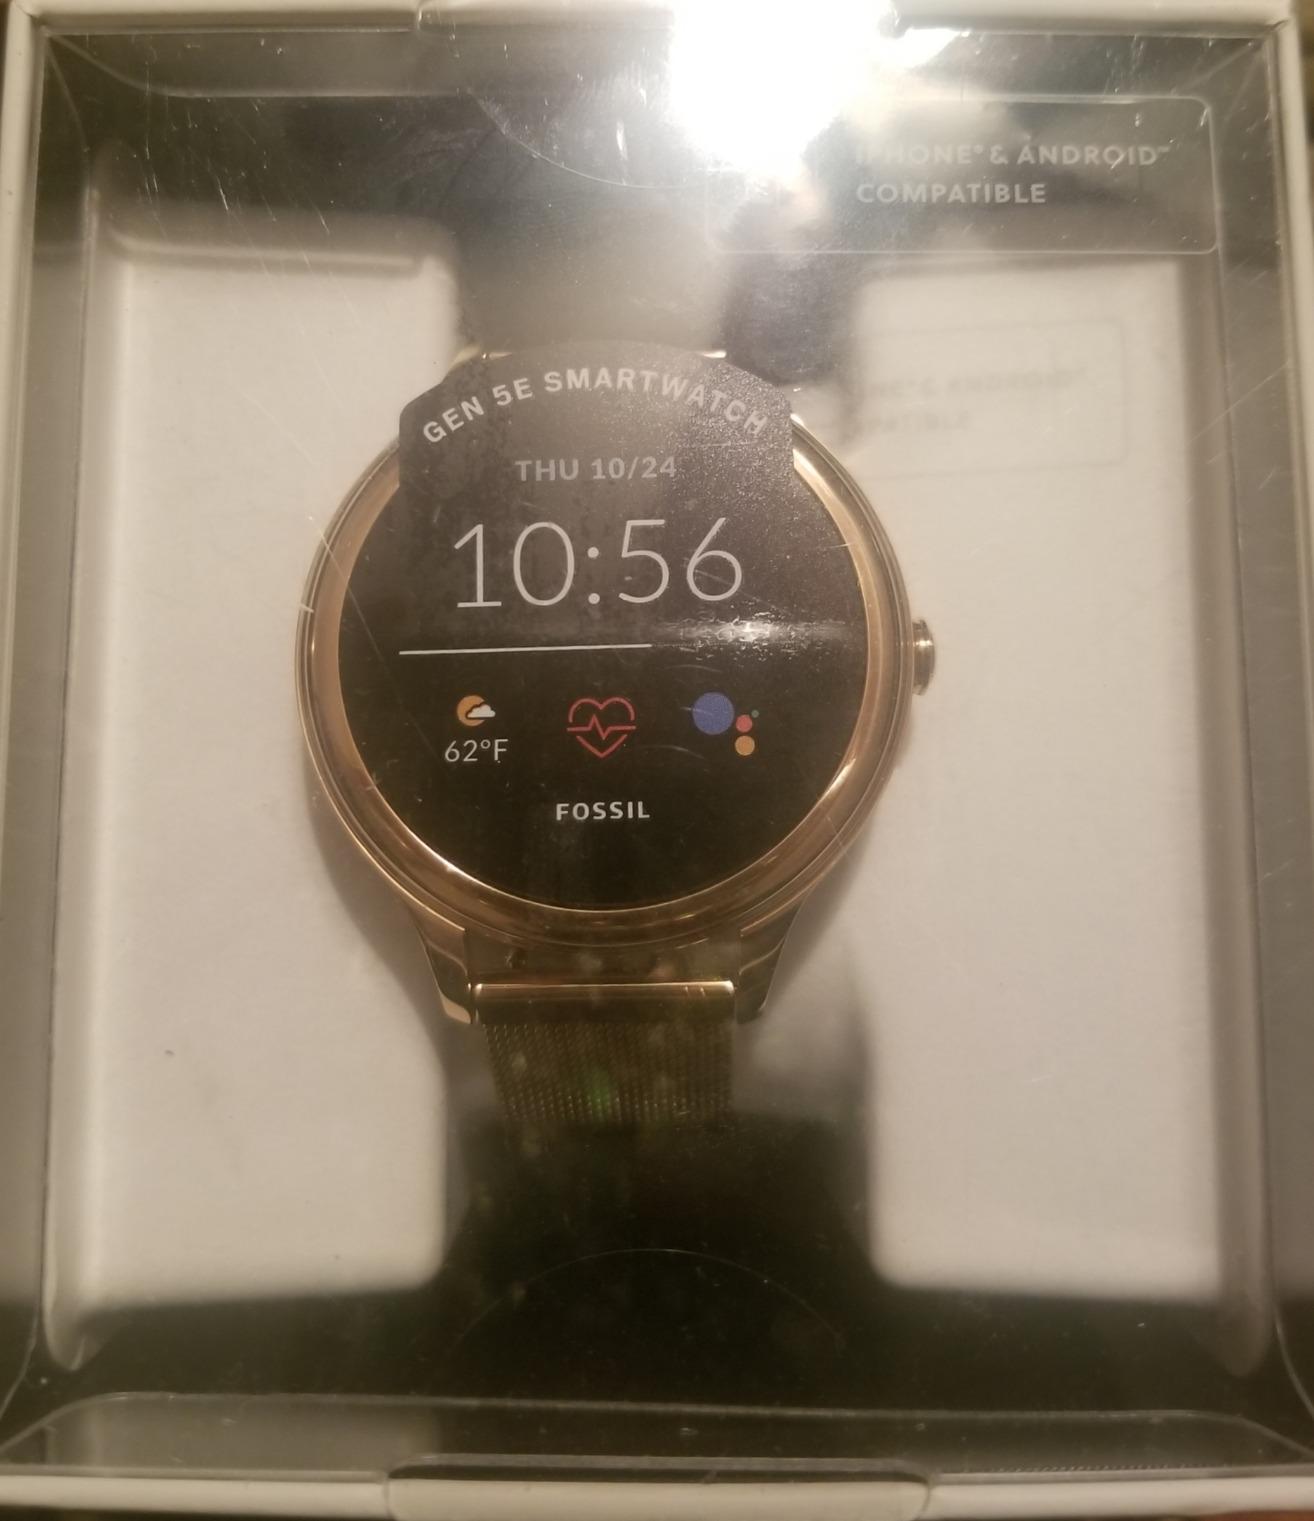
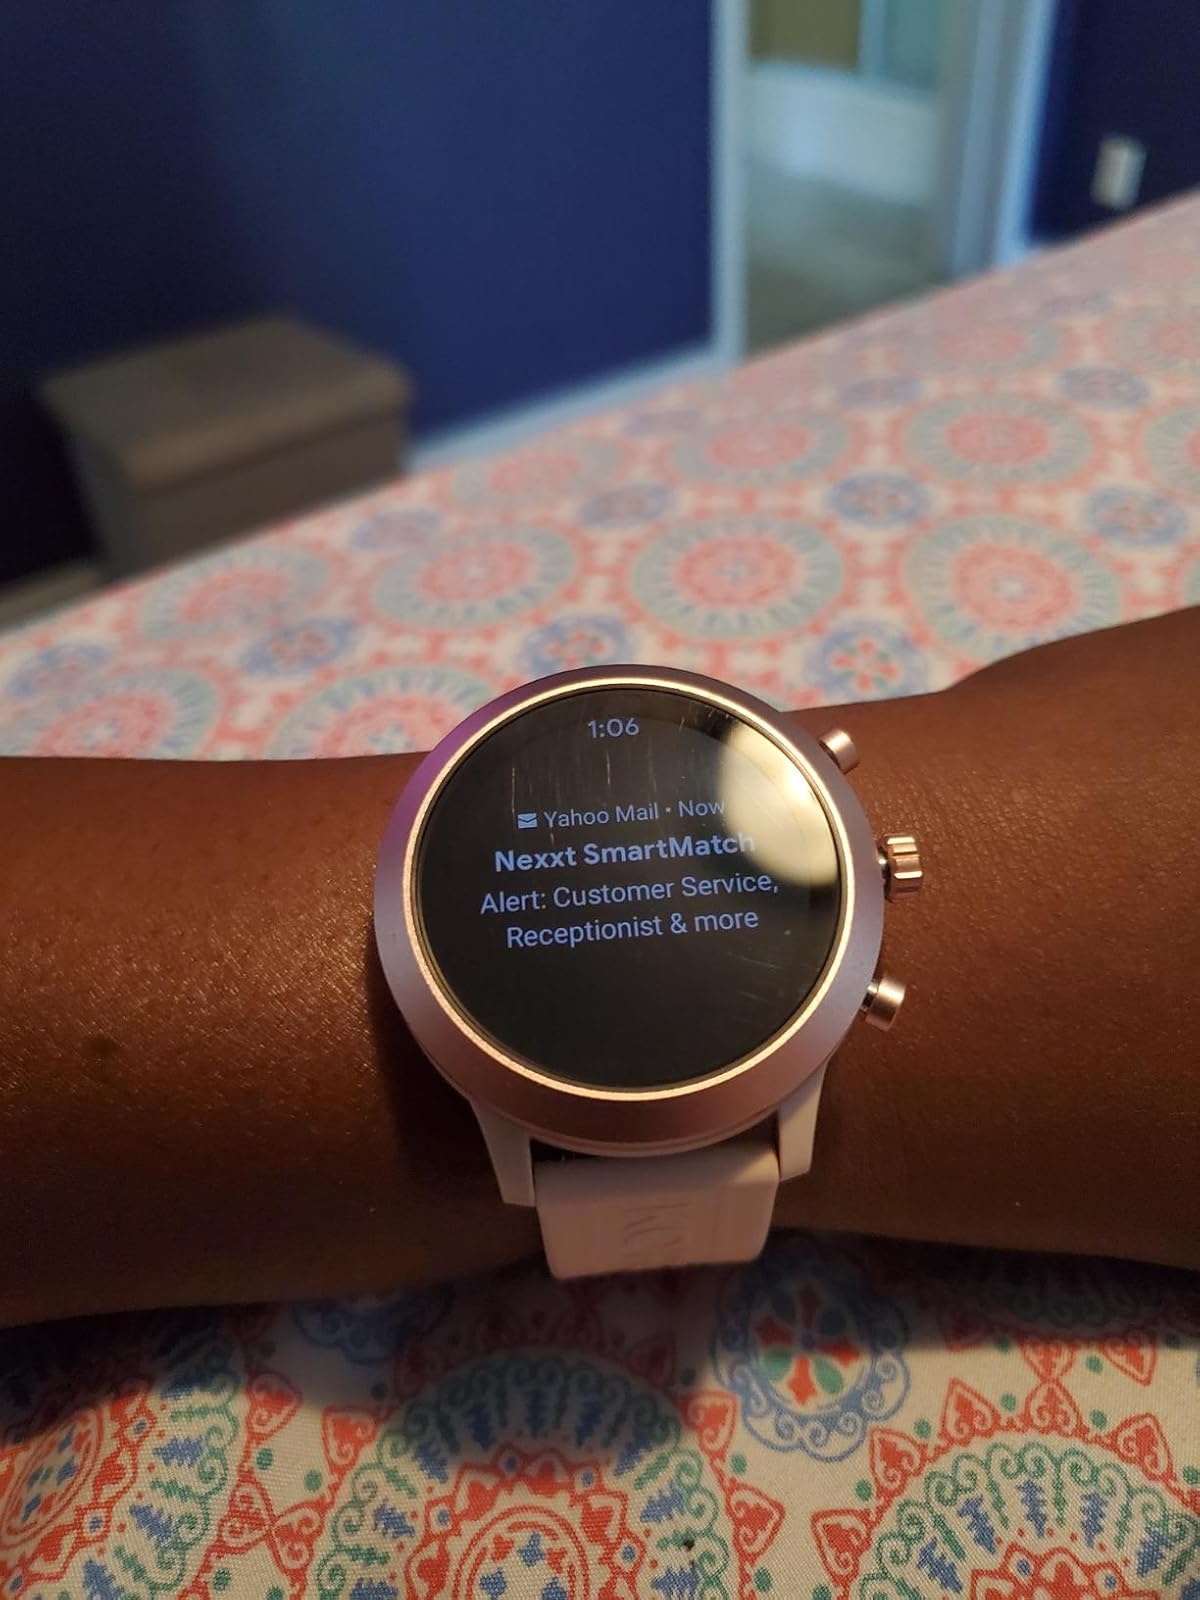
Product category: smartwatch
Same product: no